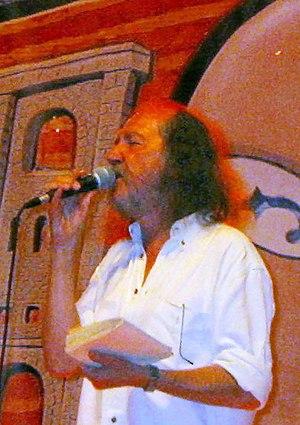
Claudio Lolli est un chanteur, auteur-compositeur-interprète, poète, écrivain et professeur de lycée Italien.